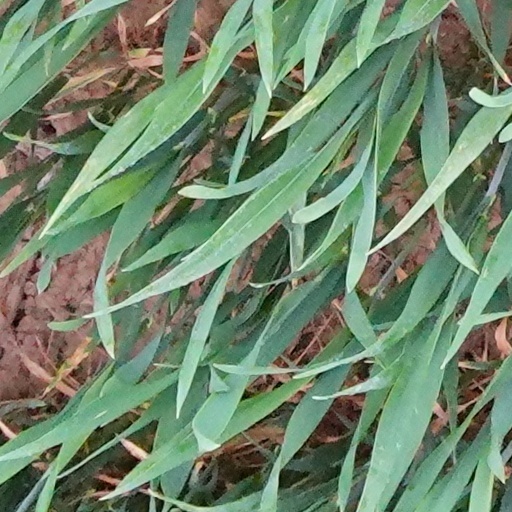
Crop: wheat